Clap for Our Carers

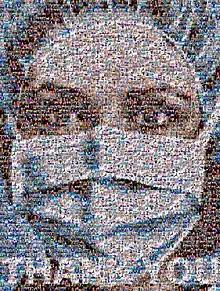
"Thank You" collage by Nathan Wyburn, 2020 (click to show individual faces)

Clap for Our Carers inspired Nathan Wyburn to produce a digital collage made up of more than 200 images of NHS workers, to pay tribute to their work.